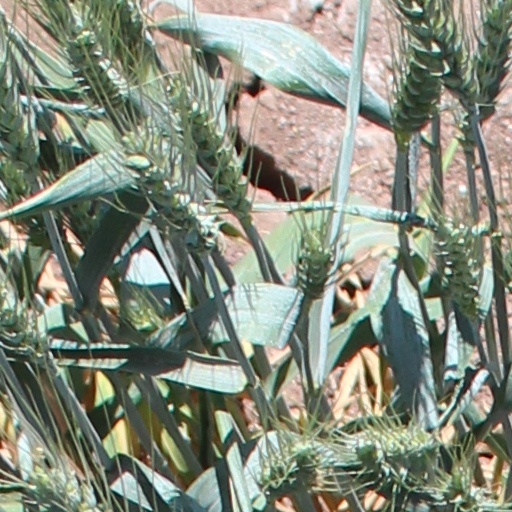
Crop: wheat